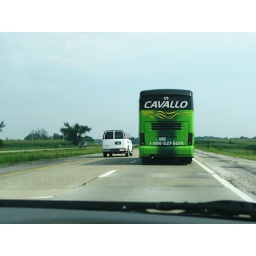
green bus that was being driven by a crazy person